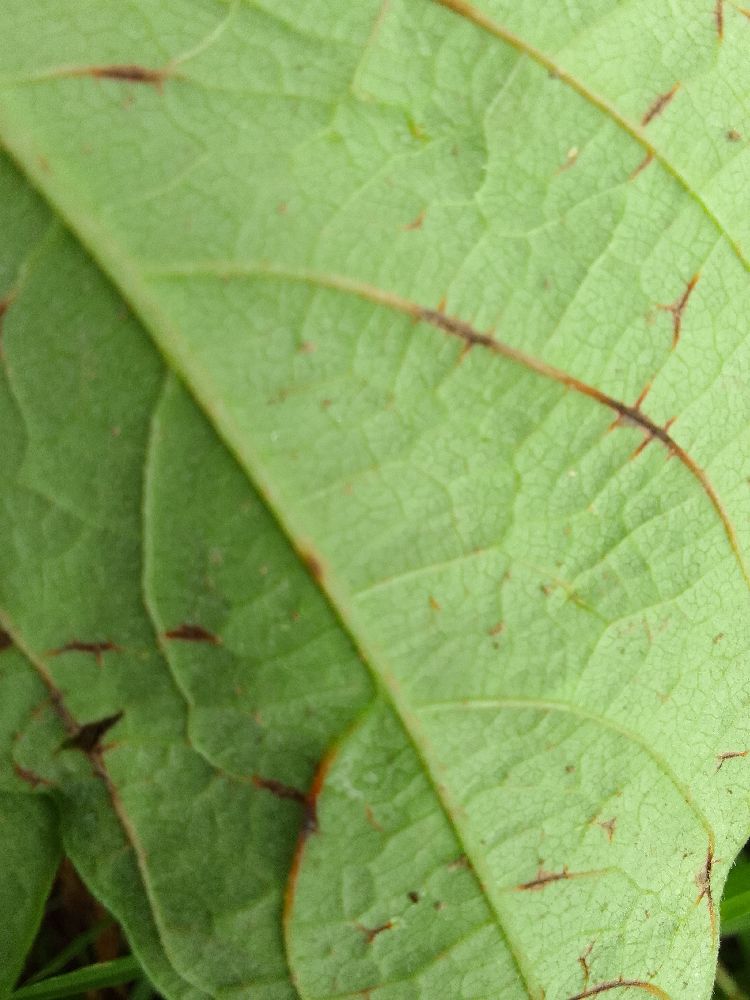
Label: anthracnose